George Spooner

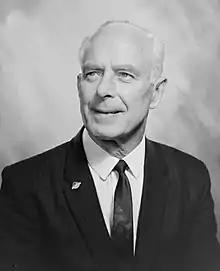

George Arthur Spooner (25 May 1906 – 5 May 1975) was a New Zealand politician of the Labour Party.